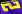
Number: 2